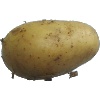
Label: Potato White 1